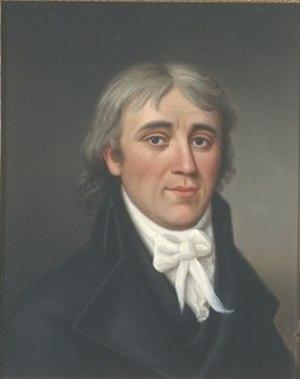
Cet article liste les membres de l'Assemblée constituante de Norvège lors de l'adoption de la constitution le 17 mai 1814. Ceux-ci ont été élu lors de l'élections de 1814, qui a débuté au mois de février.